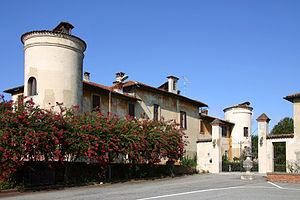
Terdobbiate est une commune italienne de la province de Novare dans la région Piémont en Italie.